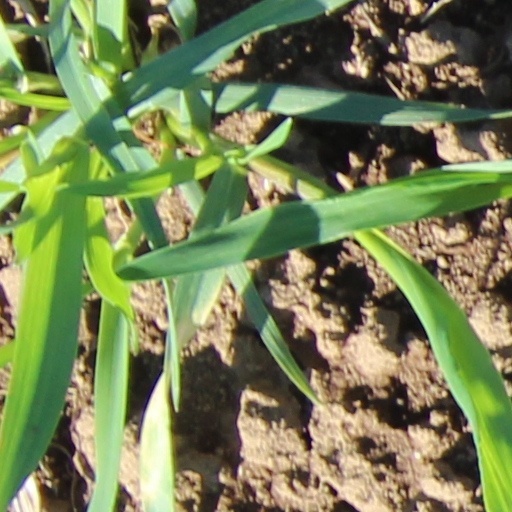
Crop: wheat